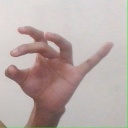
अक्षर: ओ